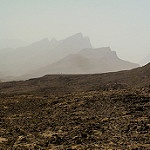
Label: mountain